Game show

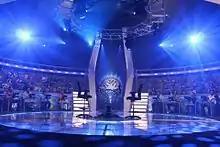
The 1998 British game show "Who Wants to Be a Millionaire?" went on to be licensed internationally (Salvadoran version pictured).

Game shows remained a fixture of American daytime television through the 1960s after the quiz show scandals. Lower-stakes games made a slight comeback in daytime in the early 1960s; examples include "Jeopardy!" which began in 1964 and the original version of "The Match Game" first aired in 1962. "Let's Make a Deal" began in 1963 and the 1960s also marked the debut of "Hollywood Squares", "Password", "The Dating Game", and "The Newlywed Game".